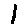
Label: 1